DNA transposon

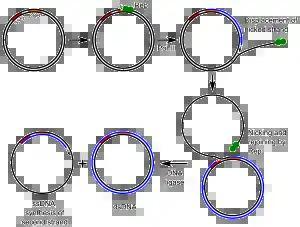
Rolling circle replication of a circular DNA plasmid.

Helitrons are also a group of eukaryotic class II TEs. Helitrons do not follow the classical "cut and paste" mechanism. Instead, they are hypothesized to move around the genome via a rolling circle like mechanism. This process involves making a nick to a circular strand by an enzyme, which separates the DNA into two single strands. The initiation protein then remains attached to the 5' Phosphate on the nicked strand, exposing the 3' hydroxyl of the complementary strand. This allows a polymerase enzyme to begin replication on the un-nicked strand. Eventually the entire strand is replicated at which point the newly synthesized DNA disassociates and is replicated in parallel with the original template strand. Helitrons encode an unknown protein which is thought to have HUH endonuclease function as well as 5' to 3' helicase activity. This enzyme would make a single stranded cut in the DNA which explains the lack of Target Site Duplications found in Helitrons. Helitrons were also the first class of transposable elements to be discovered computationally and marked a paradigm shift in the way that whole genomes were studied.